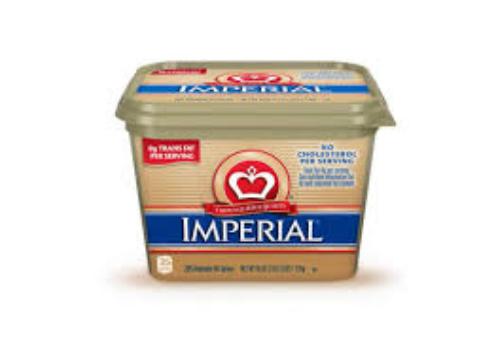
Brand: Imperial Margarine
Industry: Food